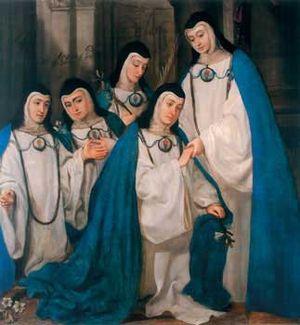
Beatriz da Silva est une aristocrate portugaise, qui a fondé l'ordre de l'Immaculée Conception, avec l'appui de la reine Isabelle la Catholique, dans l'Espagne de la Reconquista. Elle a été canonisée par Paul VI en 1976. Sa fête se célèbre le 17 août.